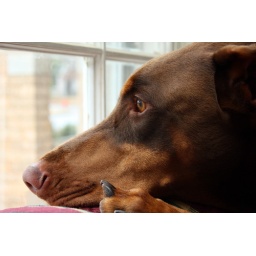
Titus watching out the window at Craig's house in Oklahoma City.